Tony Brothers

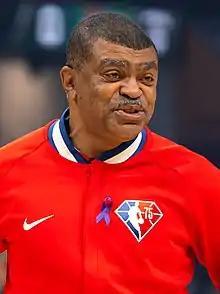
Brothers in November 2021

Tony Brothers (born September 14, 1964) is an American professional basketball referee who works in the National Basketball Association (NBA). He has been a referee in the NBA since the 1994–95 season. Now in his 32nd year, Brothers has officiated 1,854 regular season games, 215 playoff games and 19 NBA Finals games. He officiated the 2009 NBA All-Star Game in Phoenix, Arizona. In a survey of NBA players, Brothers was voted one of the favorite referees, but also received several votes as the least favorite referee. He wears the uniform number 25.